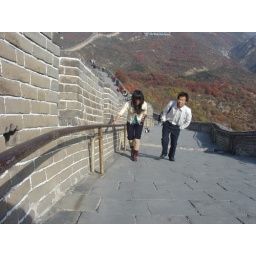
A girl making efforts to climb the Great Wall in her fashionable shoes